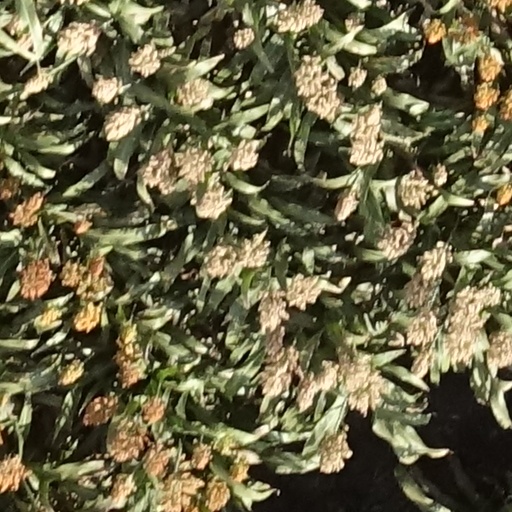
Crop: sorghum